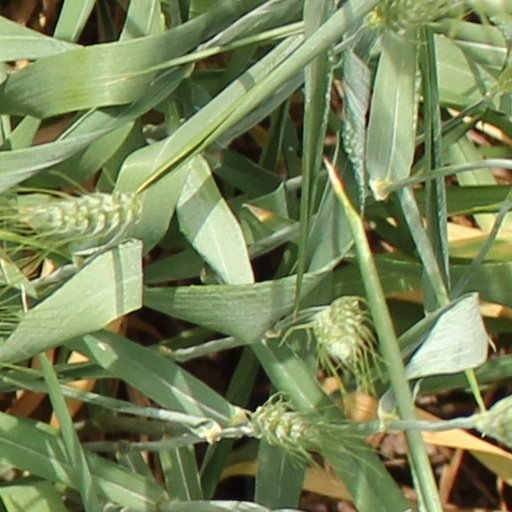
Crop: wheat